Gypsy horse

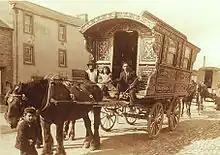
Historic image of a traveller family, vardo, and horse

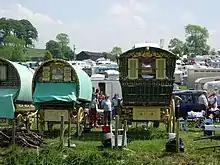
Caravans at Appleby Horse Fair

The Gypsy Horse was bred by the Romanichal Travellers of Great Britain to pull the Vardoes in which they lived and travelled. Romanichal Travellers had arrived in the British Isles by 1500 AD, but they did not begin to live in vardoes until the middle of the 1800s. Prior to that, they travelled in tilted carts or afoot and slept either under or in these carts or in small tents. The peak usage of the horse-drawn Gypsy caravan occurred in the latter part of the 19th century and the first two decades of the 20th. The advent of the gasoline powered engine and the loss of horses to World War I worked together to bring the horse-drawn era to a close.